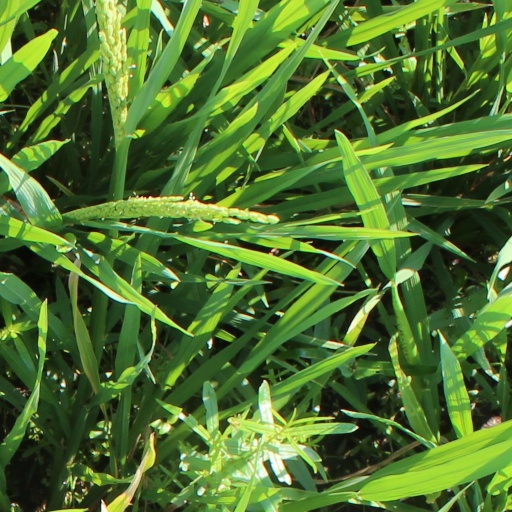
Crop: rice